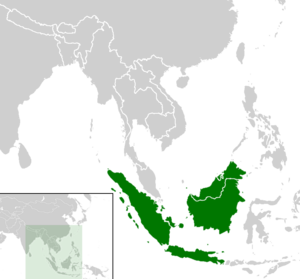
Carte vierge de l'Asie
Cyclemys enigmatica est une espèce de tortues de la famille des Geoemydidae.